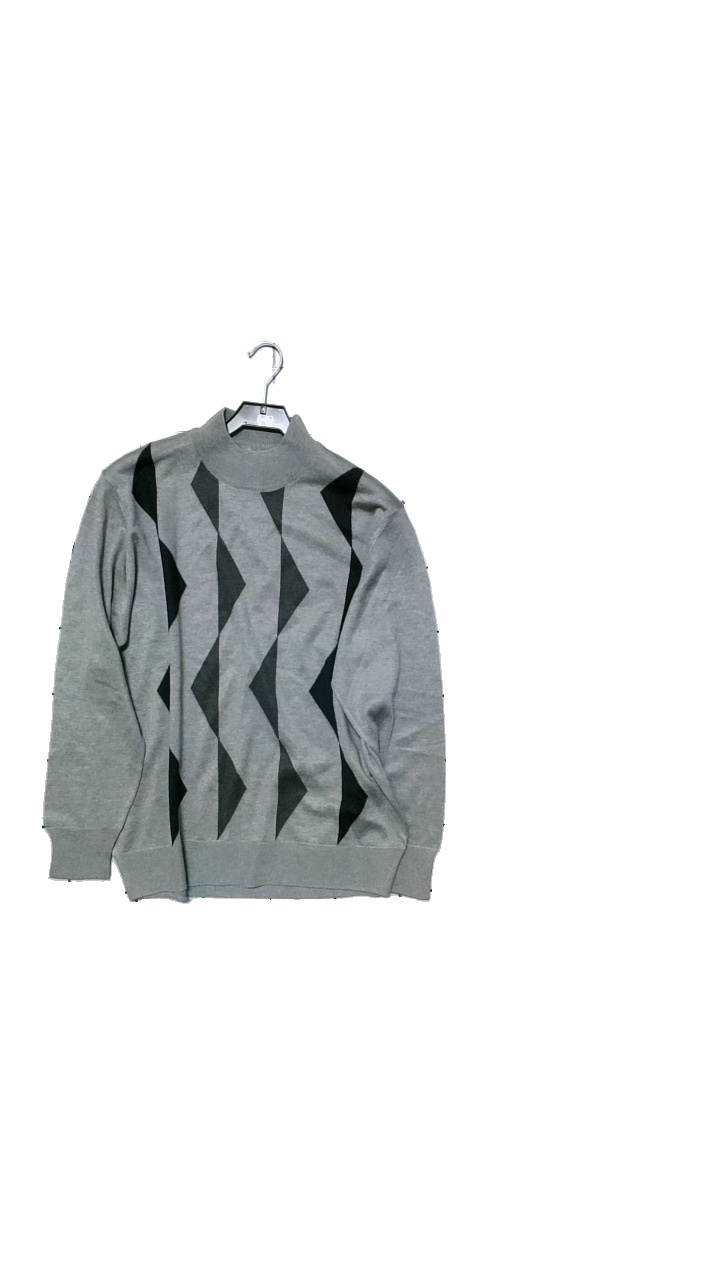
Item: Sweater (Men)
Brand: Missing
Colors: Grey
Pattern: Other
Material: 70% wool, 30% acrylic
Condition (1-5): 5
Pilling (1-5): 5
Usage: Reuse
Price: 100-150